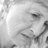
Emotion: sad